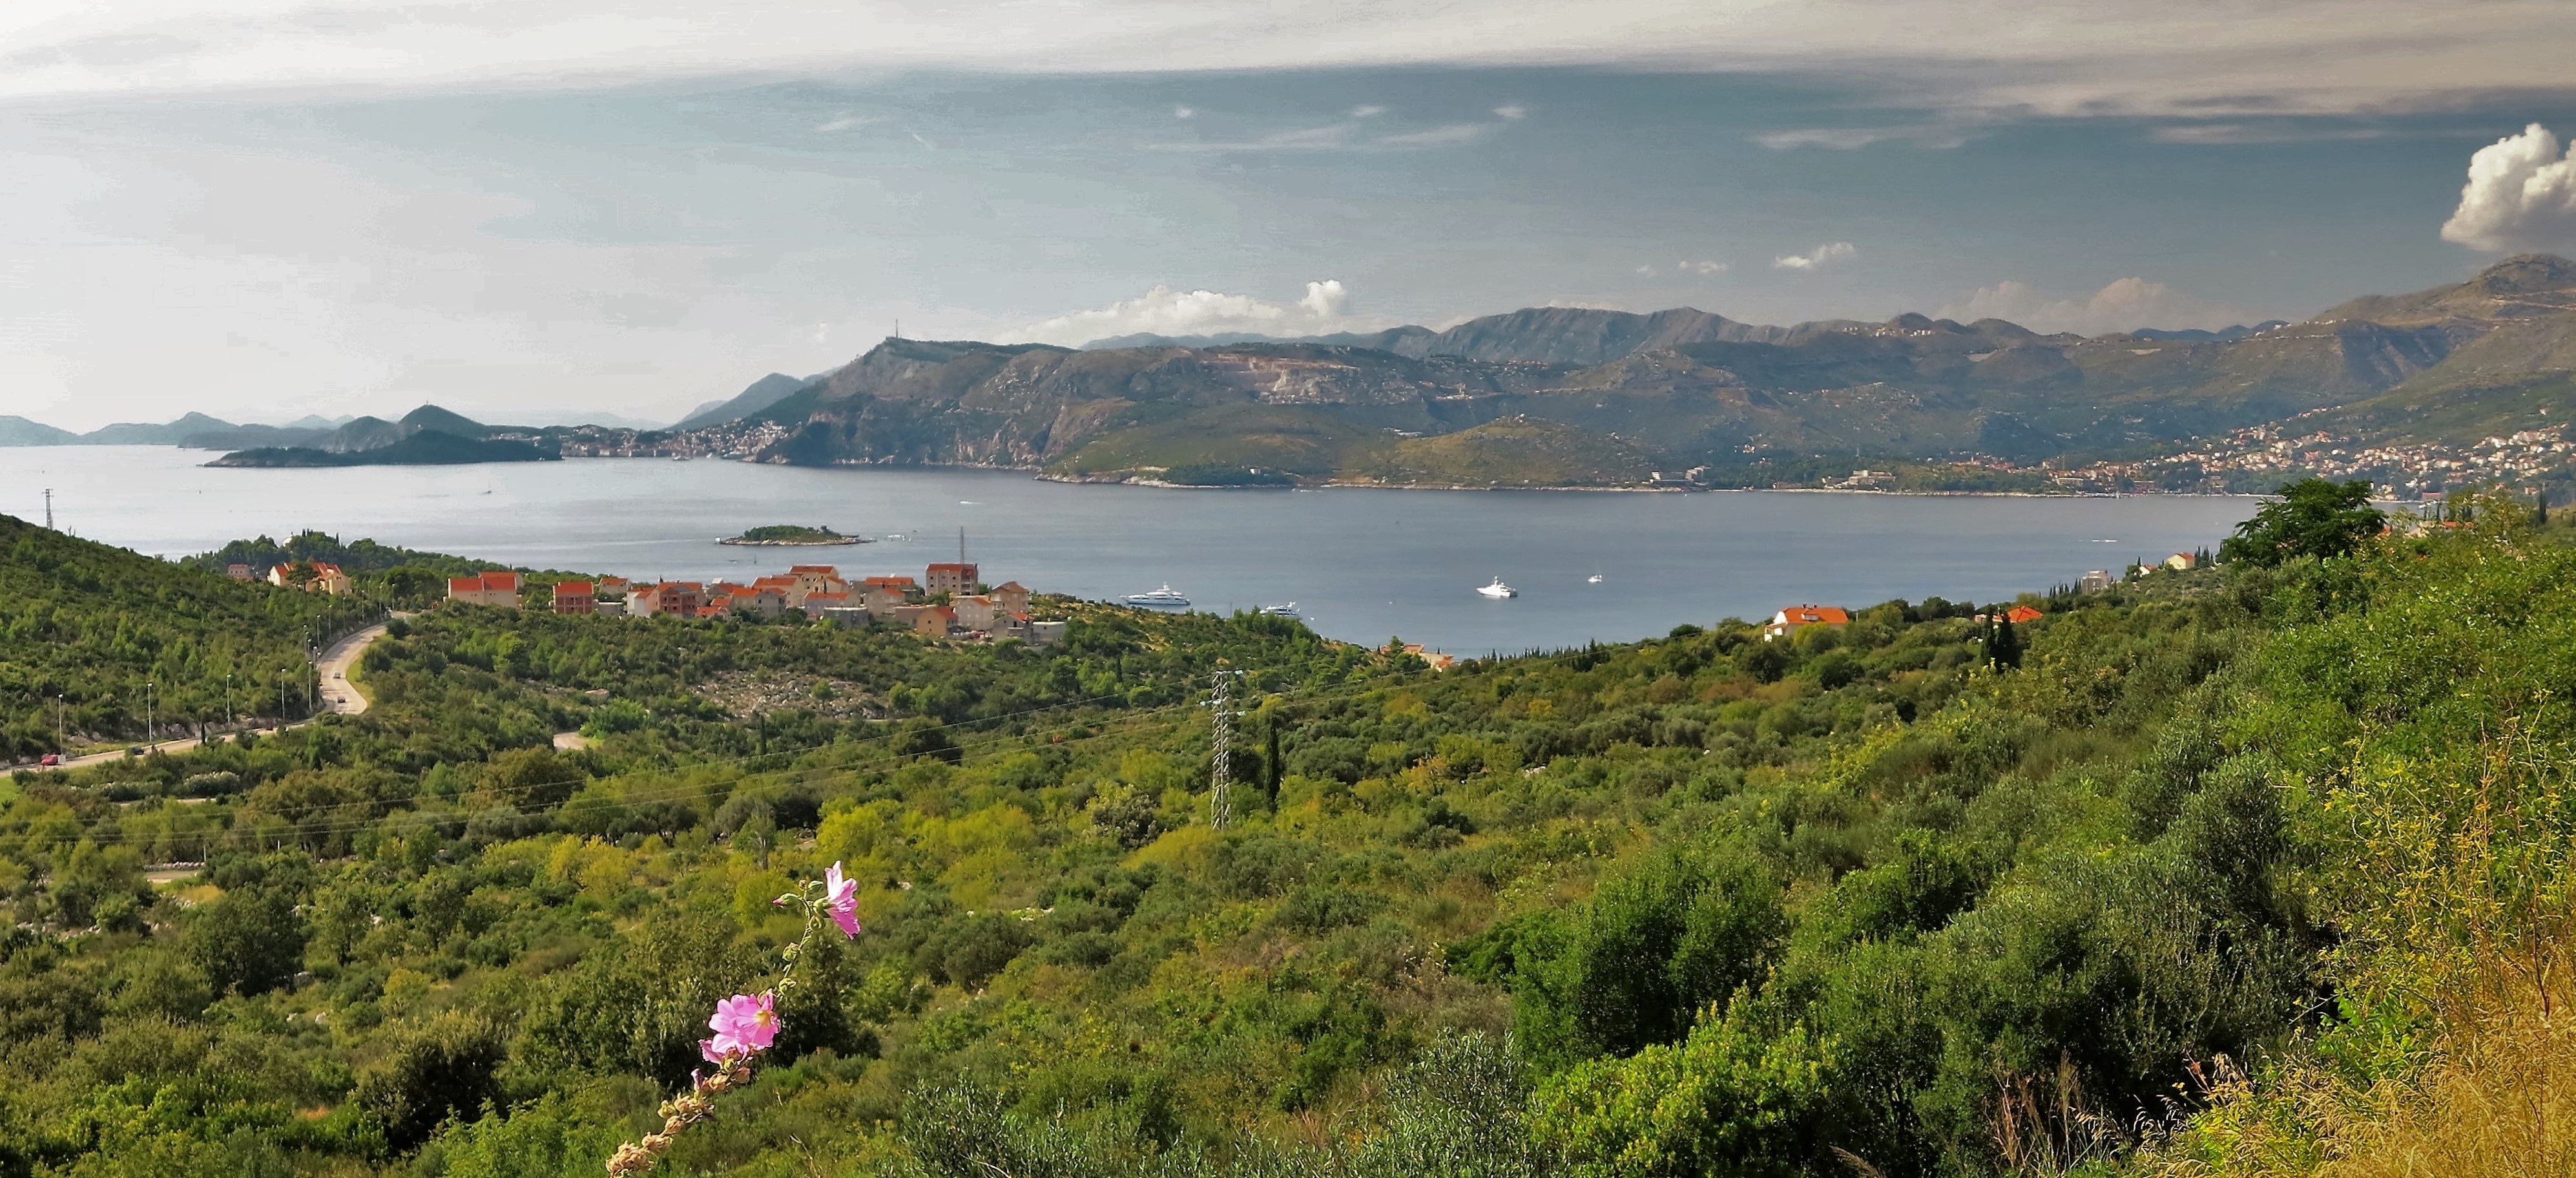
landscape, sea, coast, mountain, hill, lake, mountain range, panorama, cliff, bay, fjord, reservoir, highland, terrain, plateau, loch, mountainous landforms